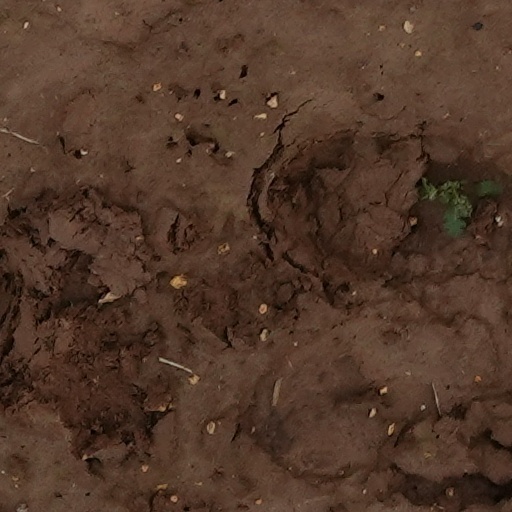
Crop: wheat